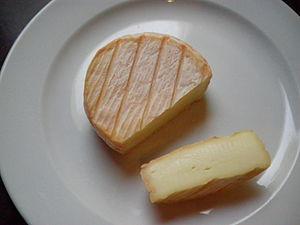
Les fromages autrichiens sont les fromages produits et consommés en Autriche, en tant que trait culturel distinctif.